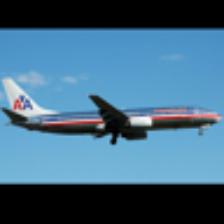
Label: NonHuman